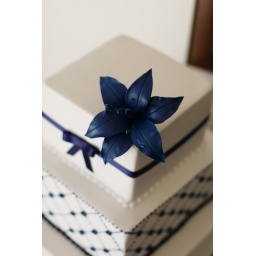
Three tier fruit cake made by Sophies mum. Navy blue lilly &amp;amp; quilting.